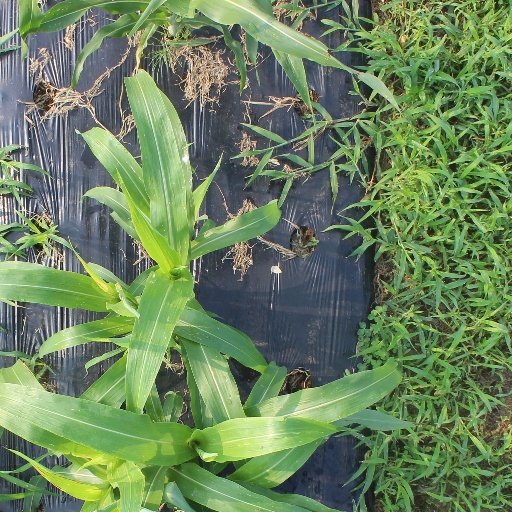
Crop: sorghum